Nationaal Songfestival

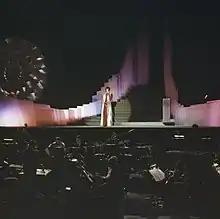
Sandra Reemer performing at 1970

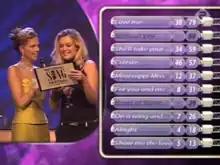
Nance Coolen and Esther Hart announcing the results of the televote at 2004

From 1956 to 1969, was organised by the (NTS). From 1970 onwards, the show was produced and broadcast by the (NOS), with the exception of the 2003, 2004 and 2005 editions, which were organised by the (TROS). After the 2006 edition, the NOS stated that it no longer wanted to organise the competition. After a two-year hiatus, the TROS took over the event in 2009.